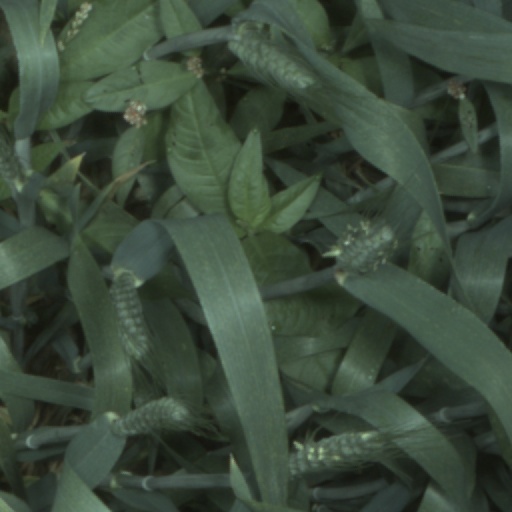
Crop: wheat